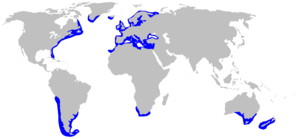
Pighaj
Pighajens udbredelse
Pighaj er en mindre haj, som lever i store dele af verden – dog ikke omkring polerne og i troperne. Den er holder primært til i kystområderne, især bugte og flodudmundinger, men er også i stand til at dykke ned til omkring 1.400 meters dybde.